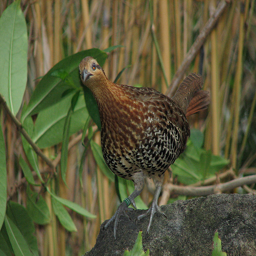
Bird perched on a rock amid bamboo and rubber tree fronds.
A bird that is standing on top of a rock.
A brown bird standing on a rock in front of some plants.
A quail perches on a rock beside a thicket of leaves.
A bird standing in the middle of a forest area.